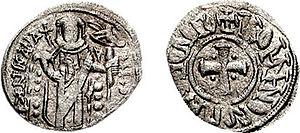
Andronic II Paléologue, né le 25 mars 1259 et mort au mont Athos le 13 février 1332, est un empereur byzantin du 11 décembre 1282 au 23 mai 1328. Il est le fils de Michel VIII Paléologue et de Théodora Vatatzès.